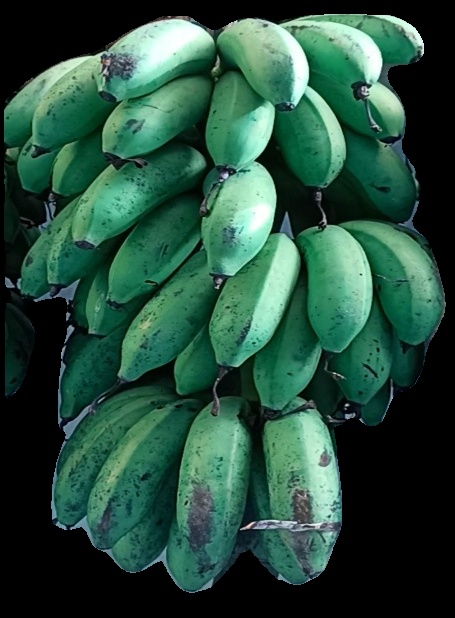
Variety: rasbale
Grade: grade2